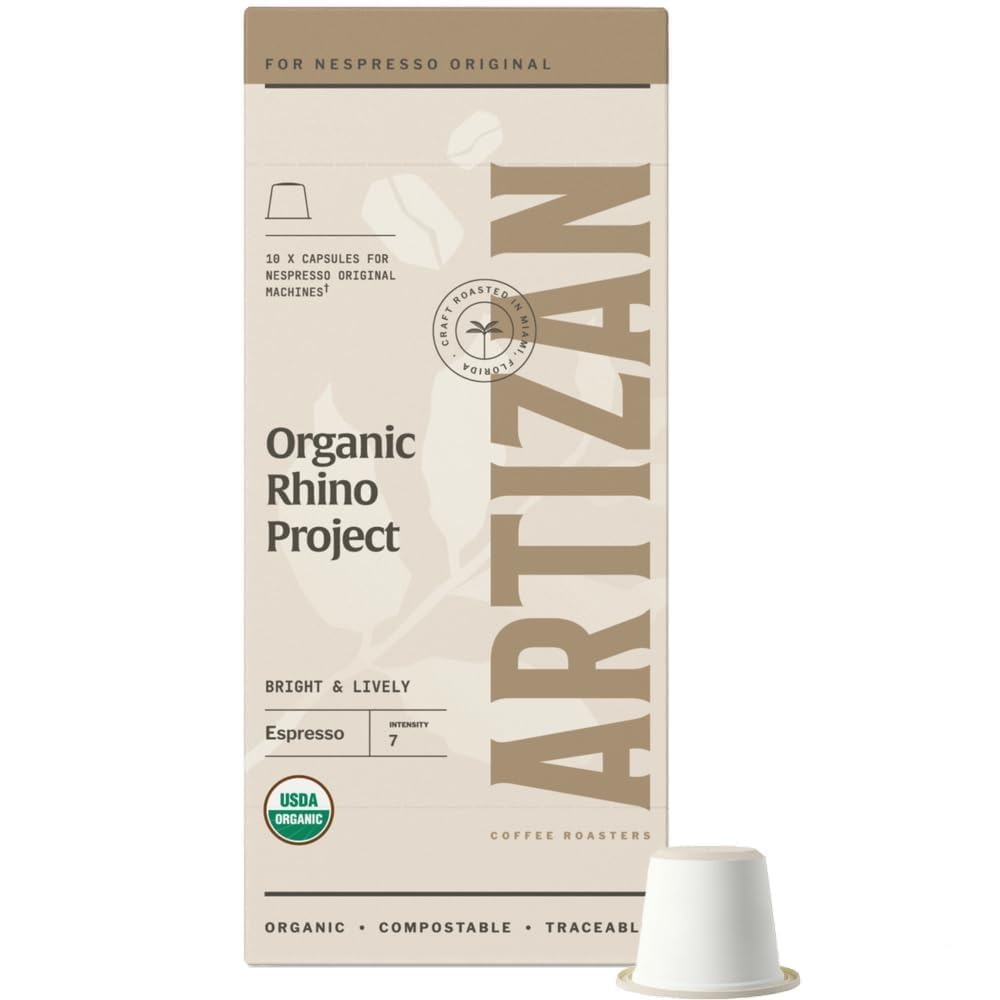
Item Name: Artizan Coffee USDA Organic Espresso Coffee Capsules For Nespresso Original | Rhino Project | 40 Compatible Compostable Pods
Bullet Point 1: Compatible with Nespresso Original Machines: Artizan Coffee organic capsules are specifically designed to work seamlessly with Nespresso Original brewers, including Delonghi C190, D290, Citiz, CitiZ & Milk, Maestria, U, Le Cube, Inissia, Lattissima Plus, Lattissima Pro, Lattissima Touch, Lattissima One, Grand Lattissima, Pixie, KitchenAid, Prodigio, Expert, Essenza Mini, Essenza Plus, Creatista Uno, Creatista Plus, and Creatista Pro
Bullet Point 2: Roasting Facts – Split-Roasting Technique: Our Stout Espresso Blend is crafted using a complex, skilled process called "split-roasting." Each component in the blend is roasted at precise temperatures and durations, then blended to perfection for optimal flavor, body, and complexity
Bullet Point 3: Uncompromising Quality Guarantee: We select only the top 1% of coffee beans worldwide to craft our organic coffee. Grown through responsible organic farming, our beans are free from harmful fertilizers and chemicals, ensuring integrity for both your health and our coffee
Bullet Point 4: Mycotoxins-Free Assurance: Artizan Coffee goes the extra mile to guarantee safety and quality. We moisture test every batch to ensure levels below 13%, rigorously screen for four specific mycotoxins (Ochratochin A, Aflatoxin B1, Fumonisin B1, T-2), and roast every batch at over 415°F for more than 10 minutes to eliminate mycotoxins
Bullet Point 5: Freshly Roasted in South Florida: All Artizan Coffee products are roasted, distributed, and packaged fresh in our USDA organic-certified facility in South Florida, ensuring exceptional quality and flavor from farm to cup
Product Description: Organic Rhino Project Espresso Capsules Embark on a flavorful journey with our Organic Rhino Project Espresso capsules, meticulously crafted for Nespresso Original machines. This exceptional blend combines two Arabica beans—one from the birthplace of coffee, Ethiopia, and the other from South America—with a hint of Robusta from South Asia, resulting in a bright and lively espresso experience. Tasting Notes: Flavor: Bright and lively with a harmonious balance. Acidity: Medium-high (4/5), providing a vibrant profile. Body: Full-bodied (4/5) with a satisfying finish. Sustainability Meets Innovation Our capsules are crafted from 100% biobased materials, making them eco-friendly and home compostable. These innovative capsules preserve coffee freshness without relying on aluminum, fossil-based plastics, or GMOs. Key Features: 100% biobased and eco-friendly design. Certified compostable for home composting. Compatible with Nespresso Original machines. Free from aluminum, PLA, and GMOs. Unlike aluminum capsules, which depend on energy-intensive recycling processes with a substantial carbon footprint, our compostable capsules offer a truly sustainable solution. Enjoy premium coffee while reducing waste and supporting a greener planet—all from the comfort of your home. Indulge in the distinctive taste of our Rhino Project blend while supporting sustainable practices. Perfect for those who value quality and environmental responsibility. Note: Not compatible with Nespresso Vertuo machines.
Value: 40.0
Unit: Count

Price: 31.8